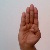
The image shows a hand gesture representing the letter 'B' in Indian Sign Language.